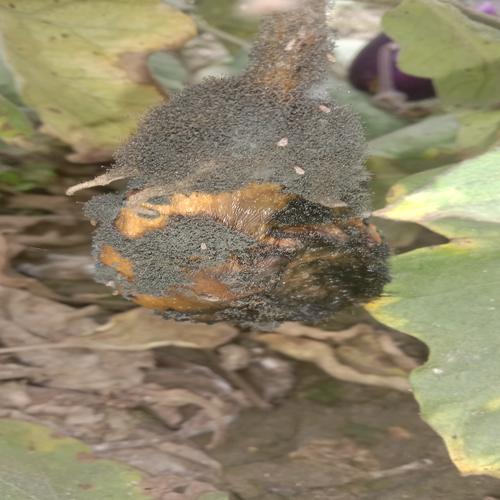
Label: Wet Rot